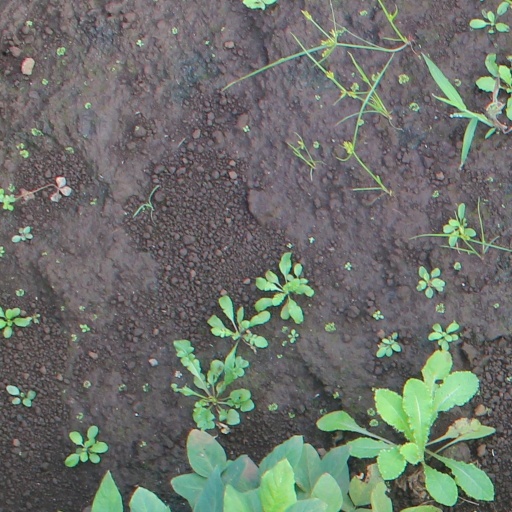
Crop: soybean